Bert and John Hobbins House

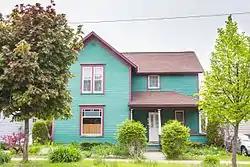

The Bert and John Hobbins House is a private house located at 1024 Emmet Street in Petoskey, Michigan. It was placed on the National Register of Historic Places in 1986.